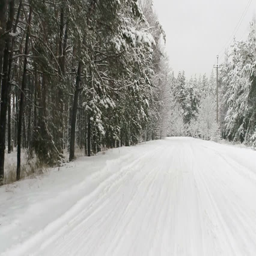
aerial survey from the air .